St.-Anna-Platz

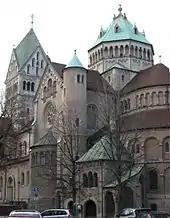
Parish church St. Anna on the St. Anna square

The St. Anna Platz is a square in Munich. It is registered as a listed ensemble in the "Bayerische Denkmalliste" (Bavarian Historical buildings list).